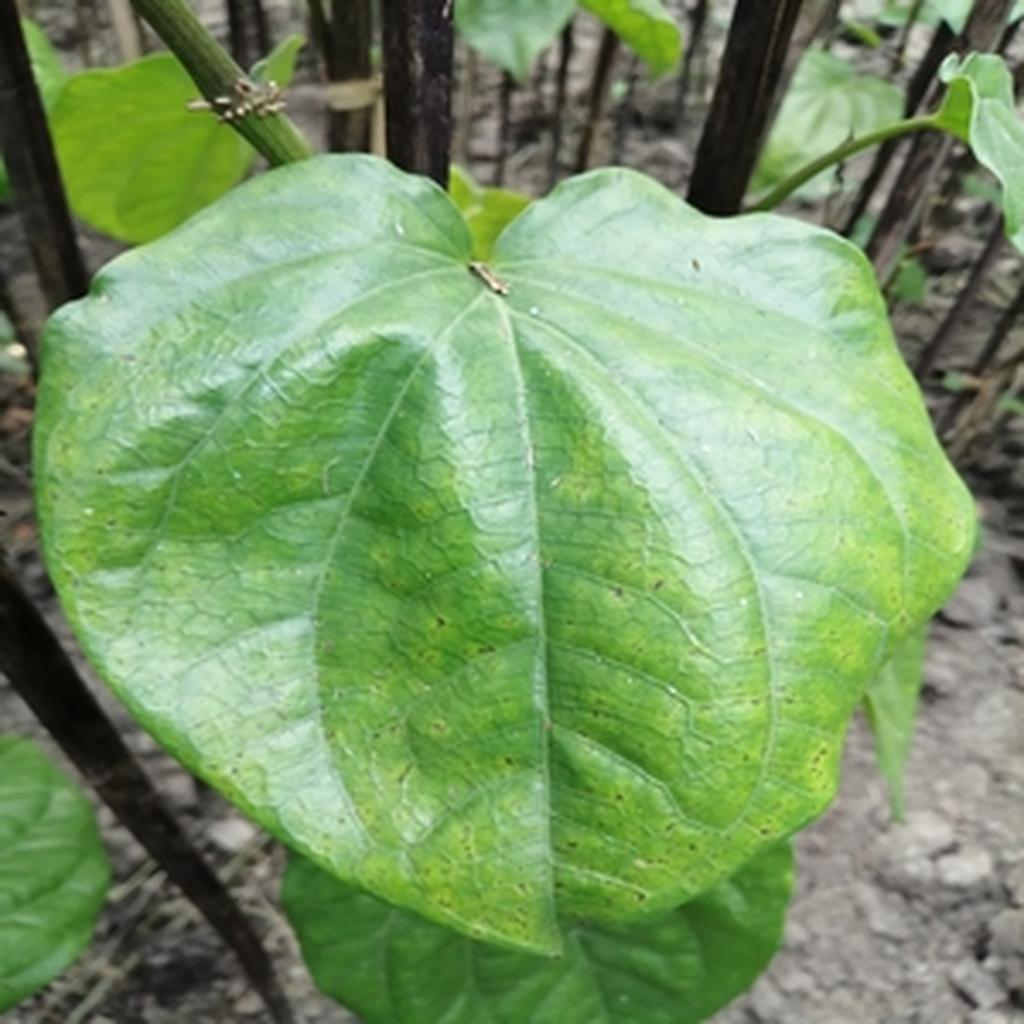
Label: Leaf_Spot